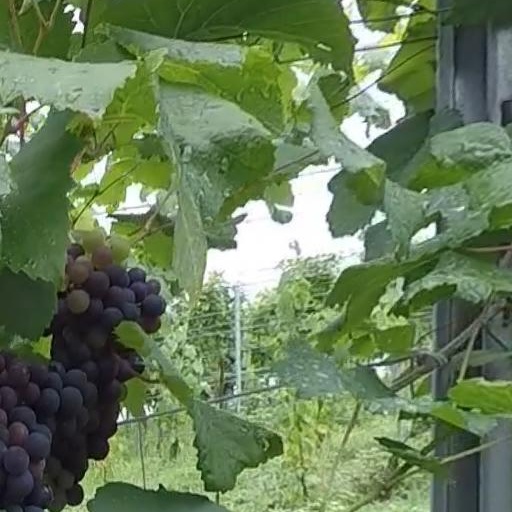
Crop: grape